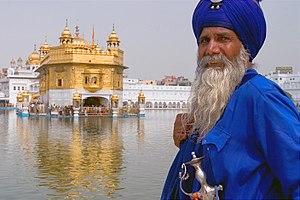
Le végétarisme est une pratique alimentaire qui exclut la consommation de chair animale. Sa définition la plus large correspond à l'ovo-lacto-végétarisme, qui consiste à consommer des végétaux, des champignons et des aliments d'origine animale. Il s'agit du végétarisme occidental traditionnel dont les pratiquants étaient appelés « pythagoréens / pythagoriciens » jusqu'en 1847. Le végétarisme indien, basé sur l'ahimsa, autorise la consommation de produits laitiers mais exclut les œufs.